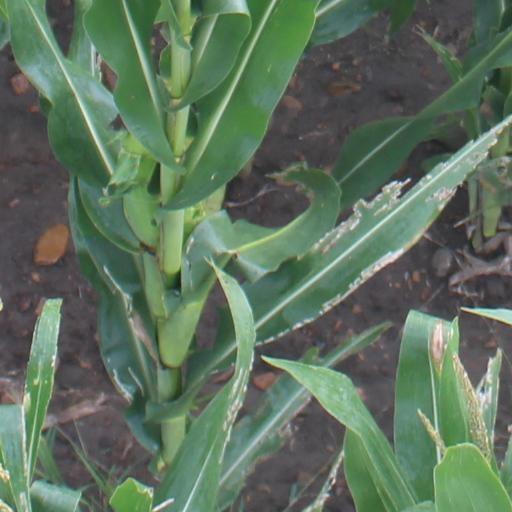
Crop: maize; corn